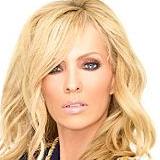
Age: 33